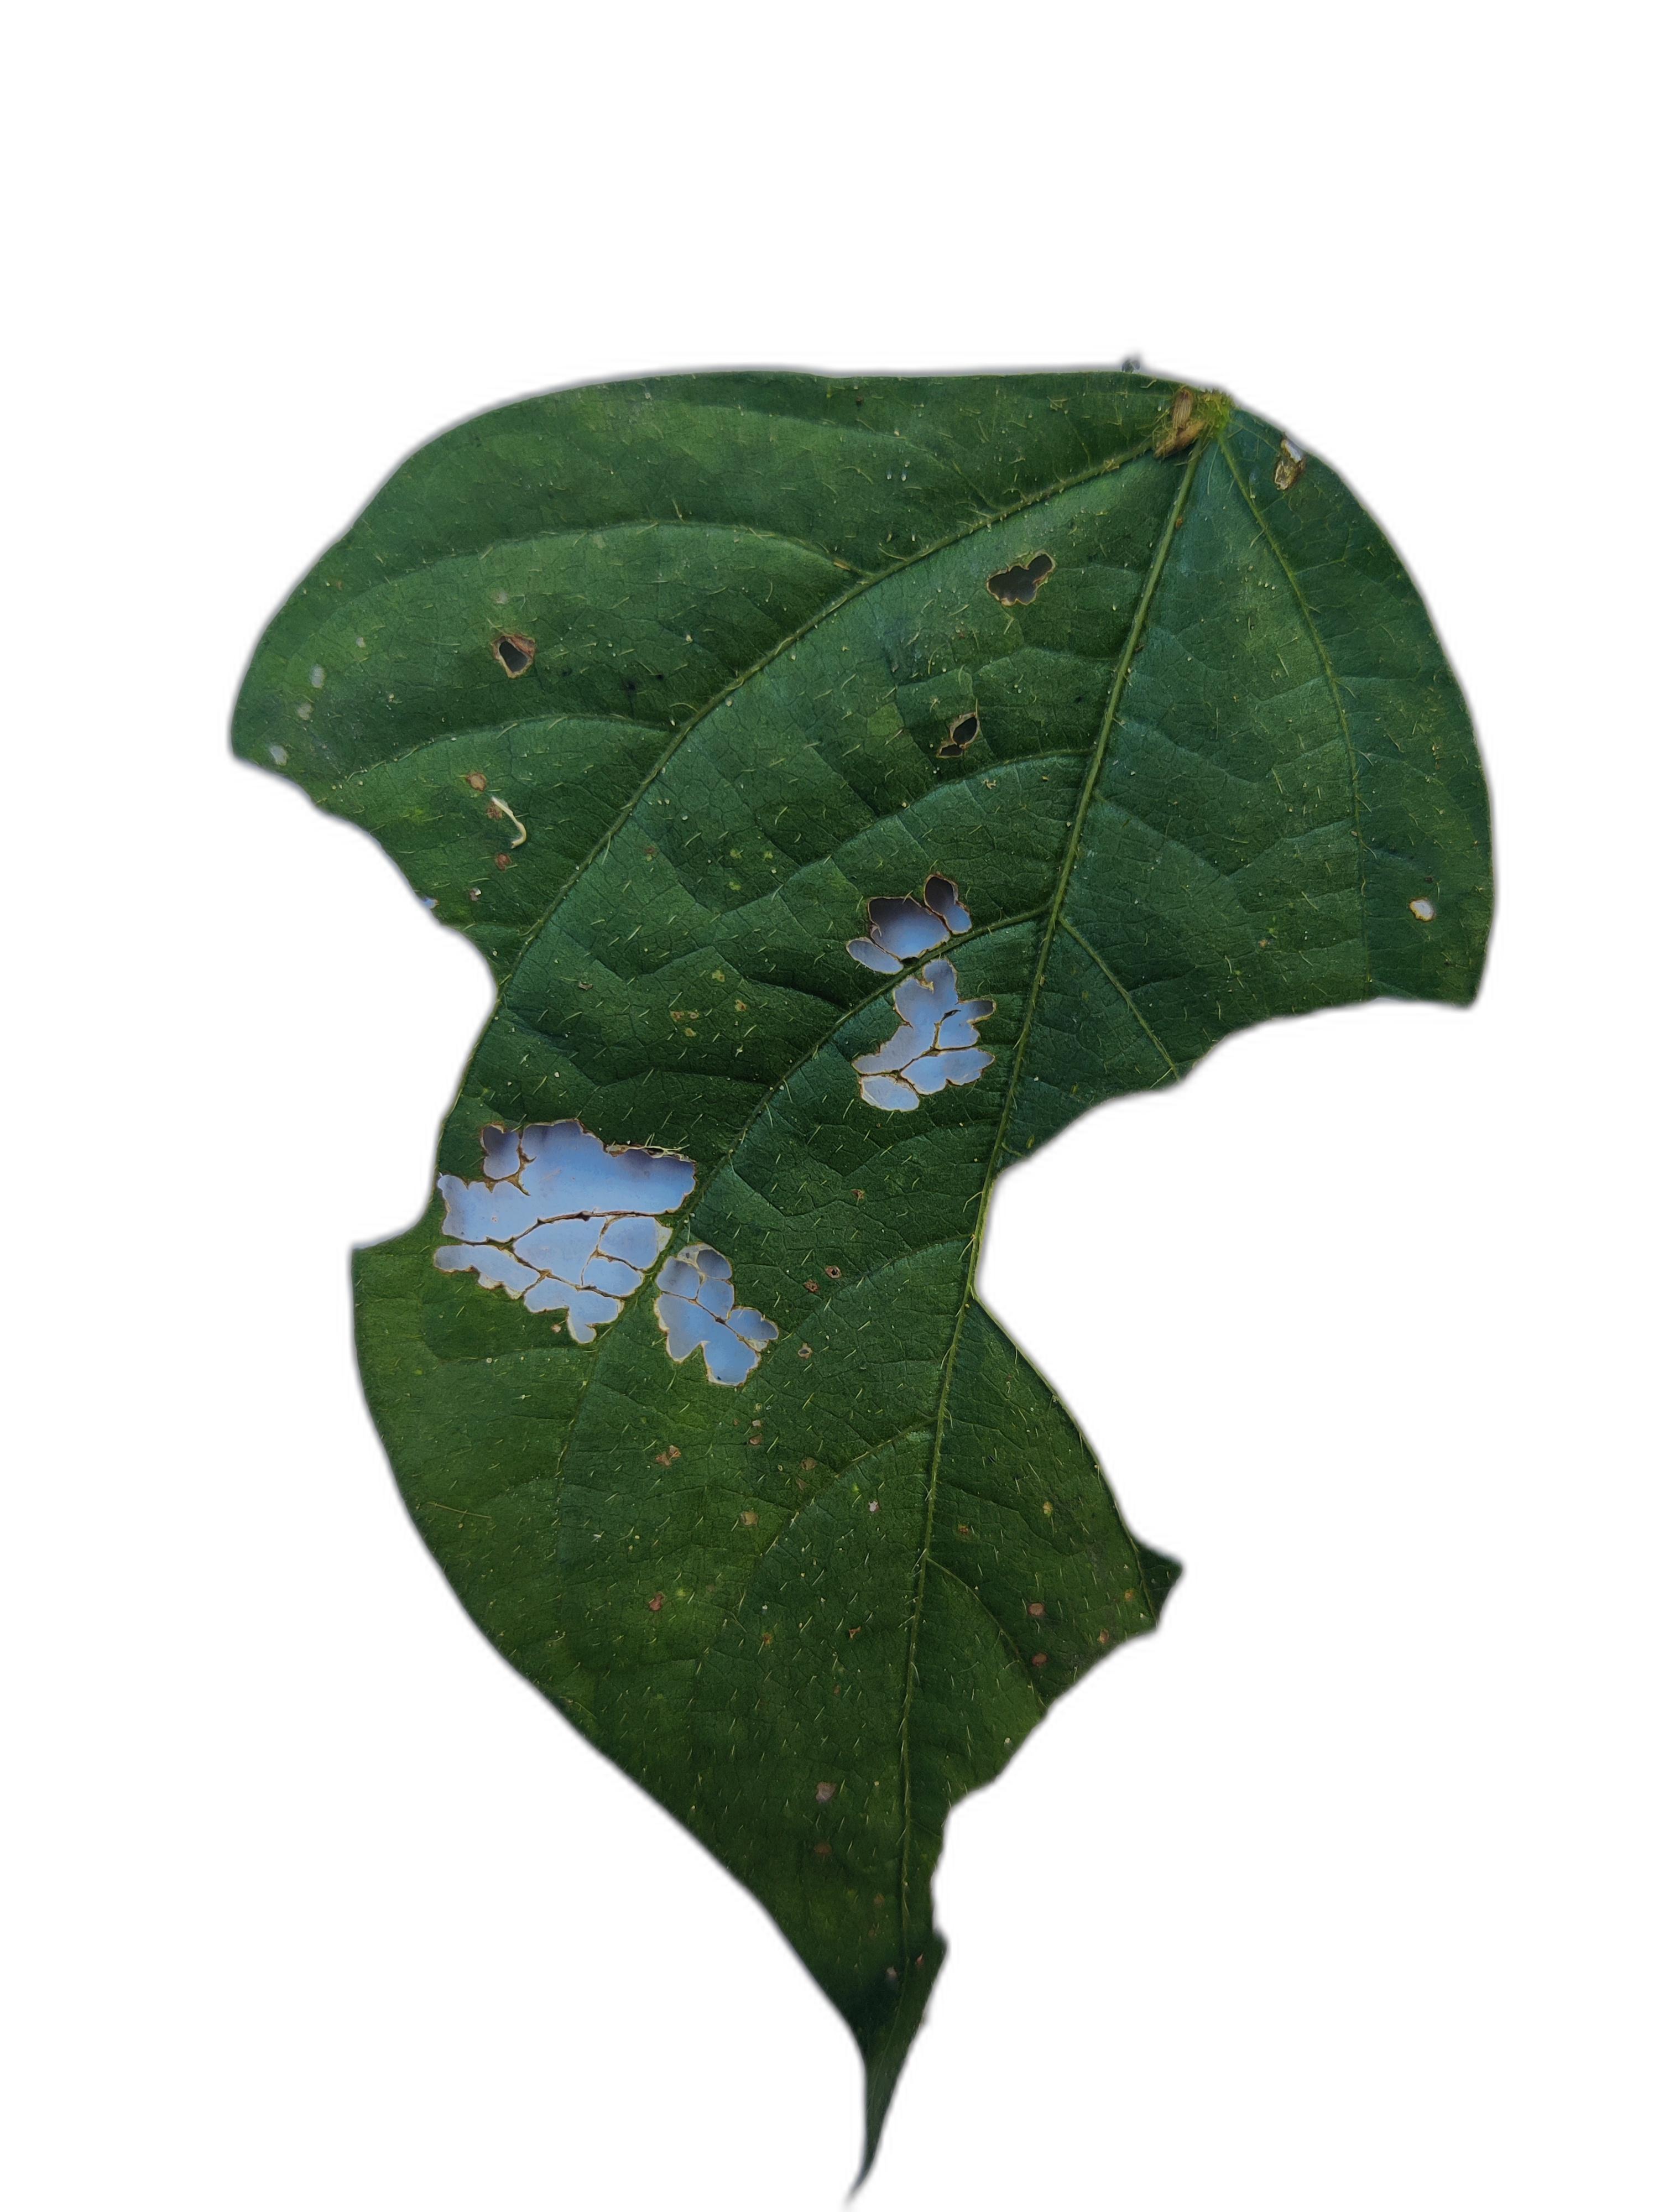
Label: Cercospora leaf spot